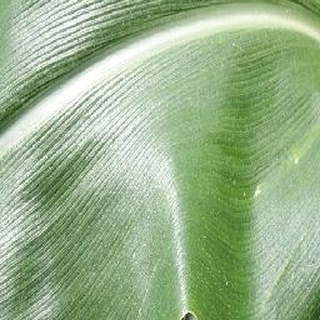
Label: healthy_corn